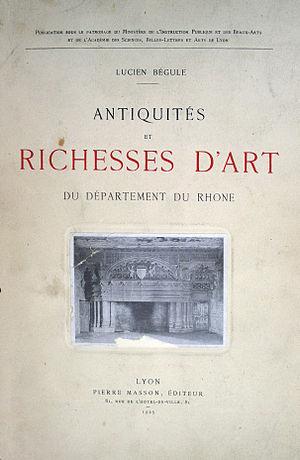
Lucien Bégule, est un peintre-verrier et archéologue français. Formé par Jean-Baptiste Chatigny, Pierre Bossan et Pierre Miciol, cet entrepreneur a développé son activité de peinture sur verre à la fin du XIXᵉ siècle. Il crée notamment les « Ateliers de Choulans » spécialisés dans la réalisation de vitraux profanes et religieux. Il devient l'un des artistes majeurs de la région lyonnaise. Parmi les œuvres les plus marquantes, on peut citer les vitraux Saint Georges combattant le dragon et Louise Labbé respectivement primés lors des expositions universelles de Paris de 1889 et 1900.